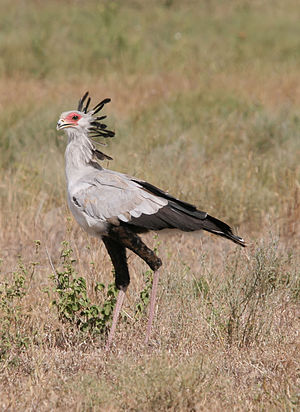
Sekretærfugl
Sekretærfuglen er en rovfugl. Den ligner dog ikke nogen af de øvrige rovfugle, og har også sin egen kategoriseringsfamilie.